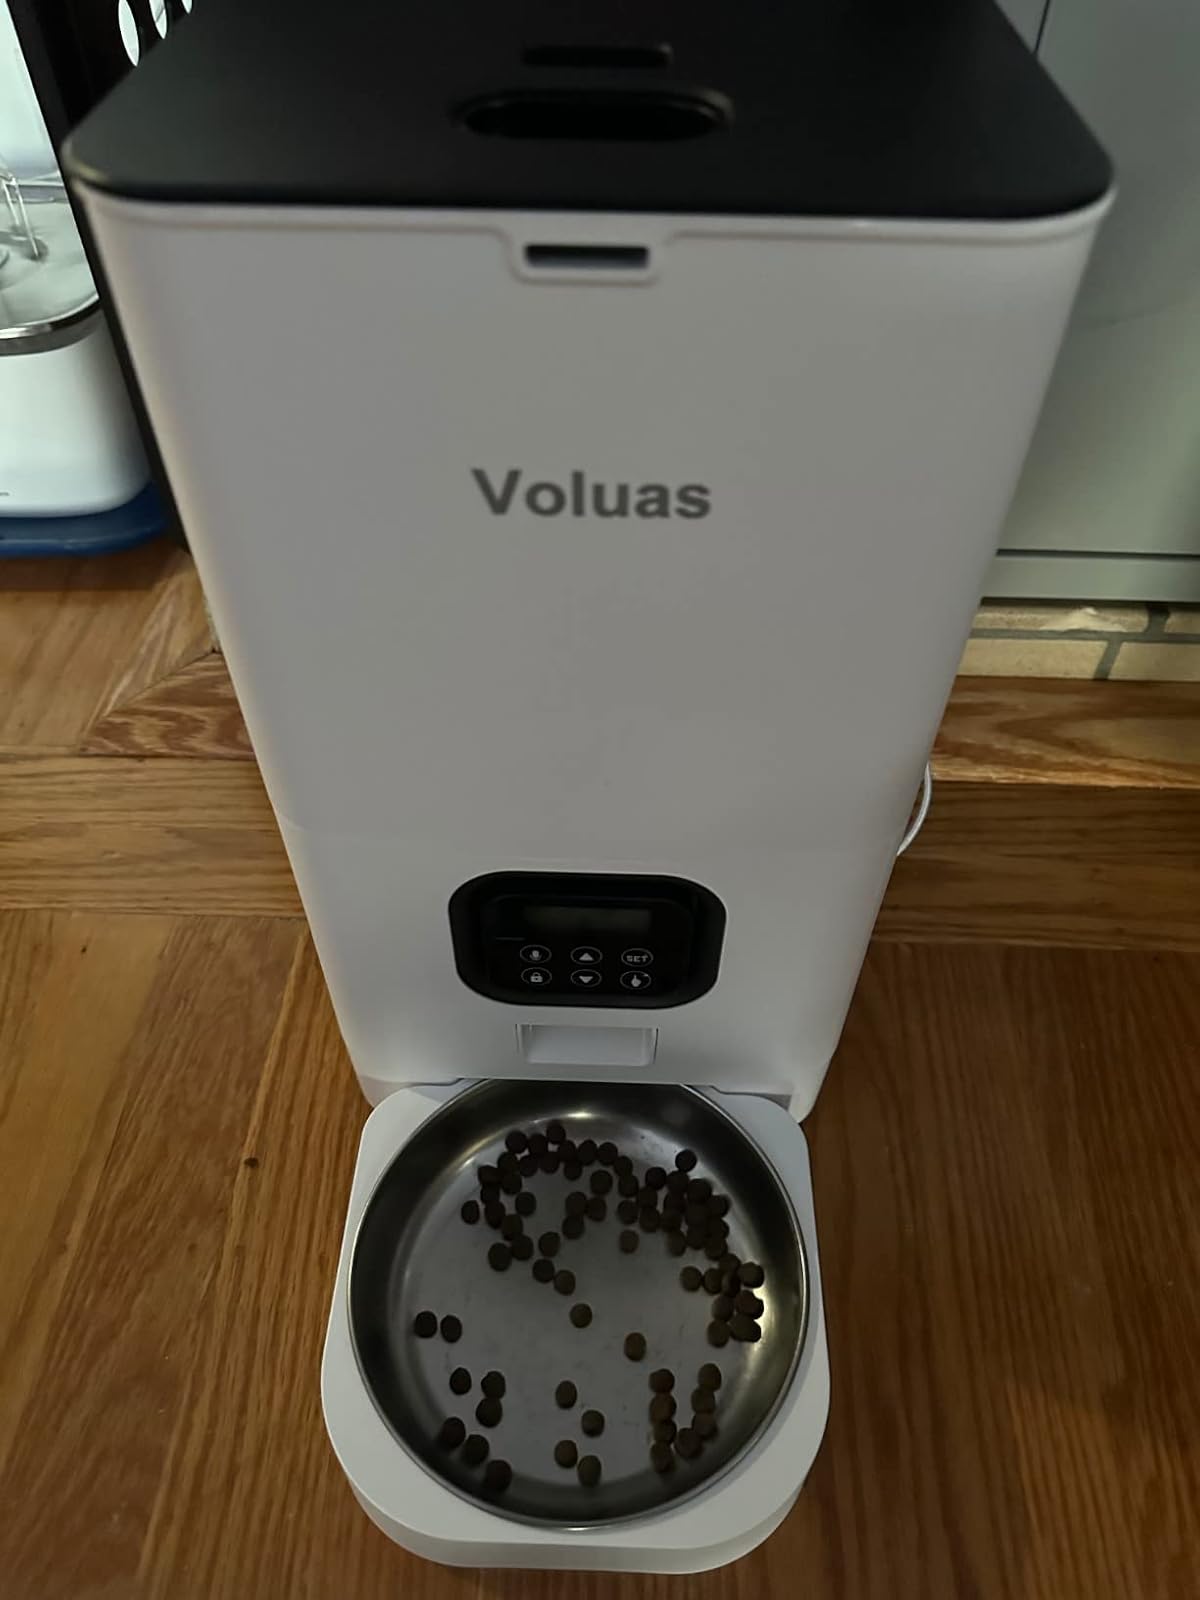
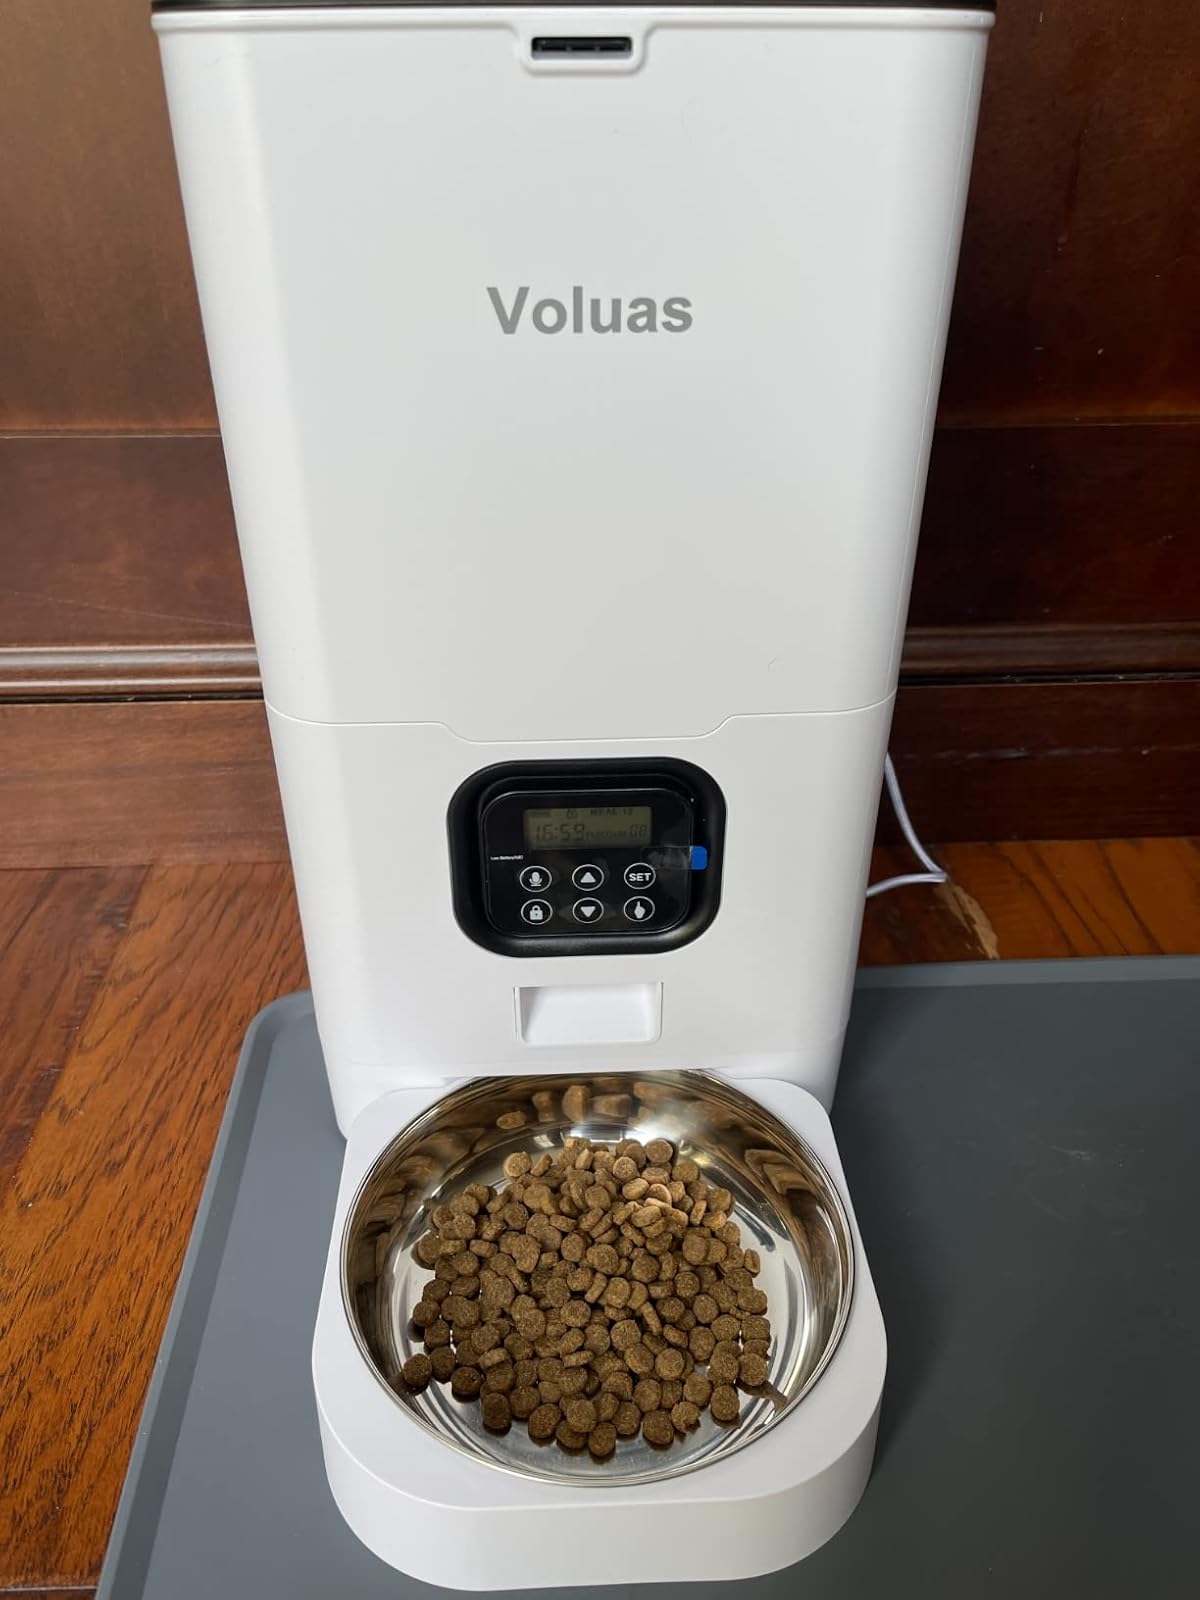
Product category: items_feeder
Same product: yes